Wood River Branch Railroad

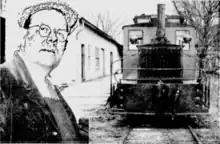
A man poses with a small locomotive at a train station

A major flood in November 1927 brought widespread damage to Rhode Island and shut down the Wood River Branch Railroad entirely, with multiple washouts from Woodville to Hope Valley and slight damage to the Wood River bridge. The railroad's passengers and mail were temporarily ferried by an automobile. Once the waters had receded, the New Haven dispatched an inspector, who estimated repairs would cost $5,000. The railroad had mounting financial problems: it had already defaulted on bond payments and was late in paying rental fees to the New Haven for equipment, when it could afford to pay them at all. While the $5,000 repair bill would not be a major expense for a healthy railroad, for the Wood River Branch it was an impossible demand.